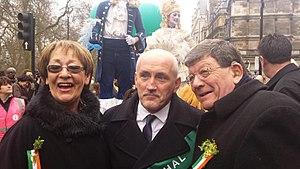
Barry McGuigan est un boxeur irlandais né le 28 février 1961 à Clones.